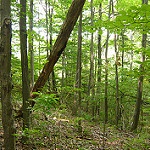
Label: forest